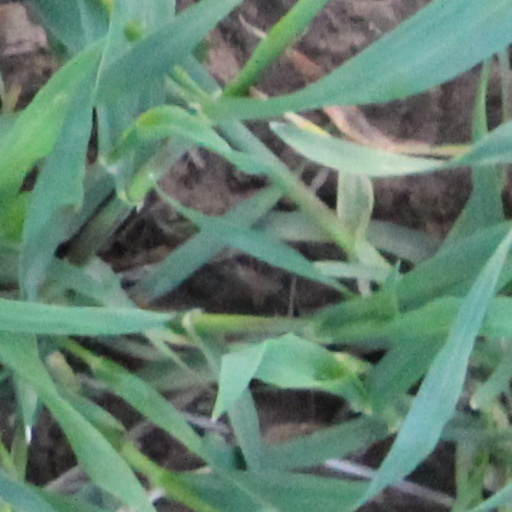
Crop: wheat